Thyagaraja Temple, Tiruvottiyur

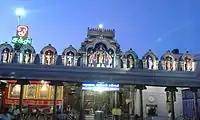

Brahma is the Hindu god of creation and one of the three primary gods of Hinduism, the other two being Vishnu, god of preservation and Shiva, god of destruction . He created the Devas(Gods) and Asuras (Demons) and Daityas - both these groups fight against each other. While the antigods, called "asuras" use muscle power, the Gods called "devas" use the power of "Veda", the sacred texts. Once, two asuras, Madhu and Kaithaba tricked the gods to steal the "Veda", chopped it to pieces and hid it in the bottom of the sea. Vishnu fought the demons, but could not defeat them. He prayed to Shiva and Parvati and with the accomplishment, he was able to defeat the demons. He took the form of "Matsya", a fish to search the "Veda". The recovered "Veda" from the bottom of the sea was brought to the deity at this temple, who reunited and purified it. The wishing tree of gods, "makizha" tree, became the sacred tree of the temple.